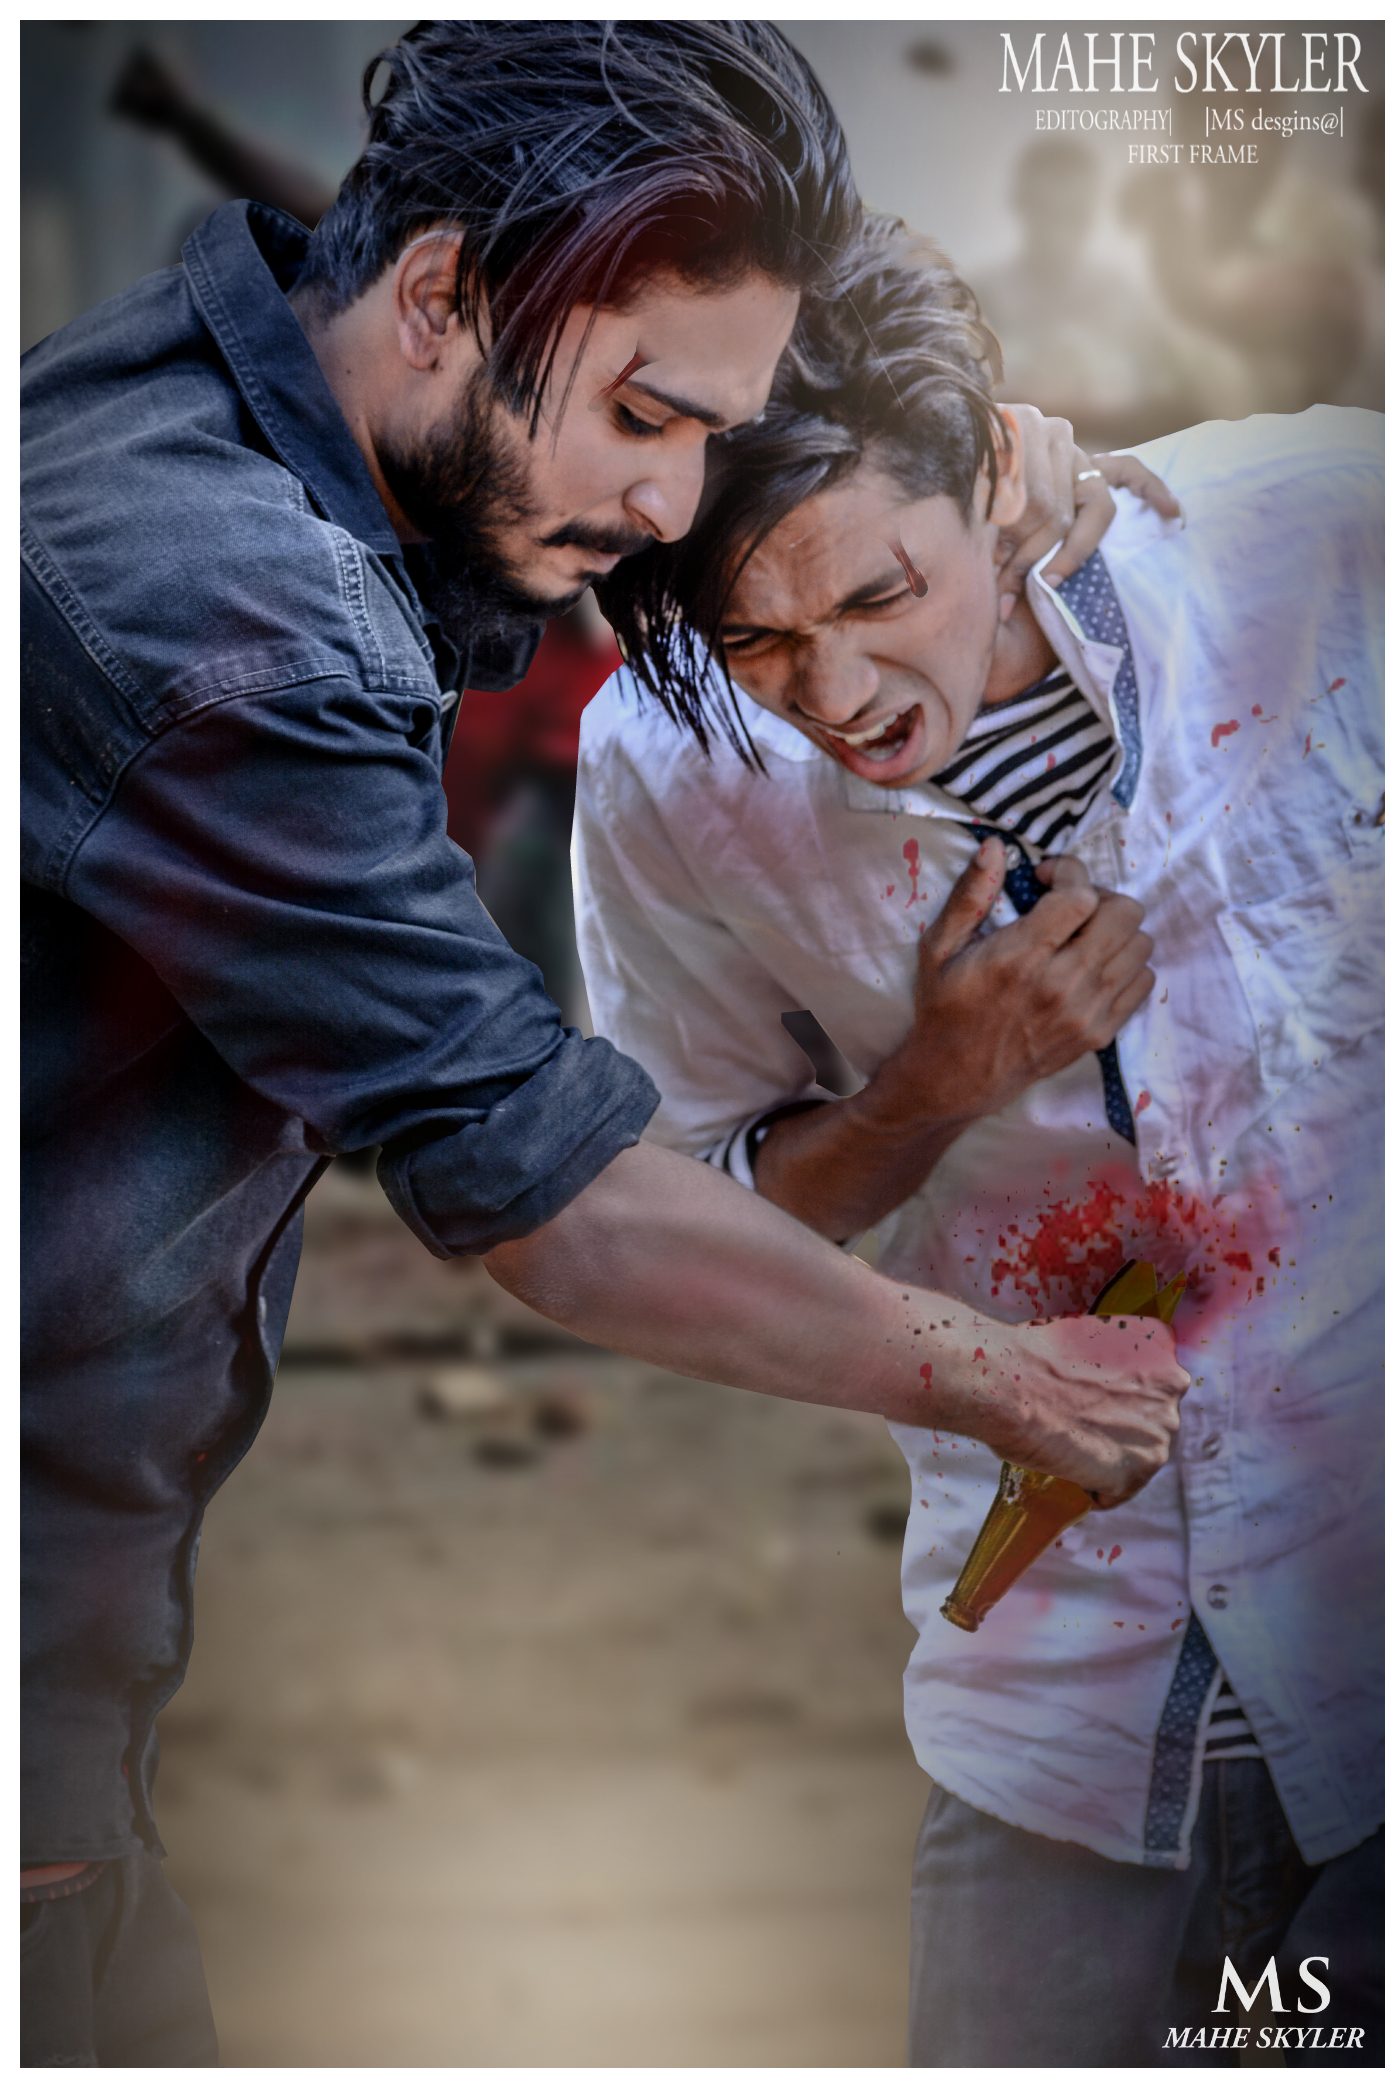
man, photograph, romance, love, photography, stock photography, happy, photo caption, child, smile